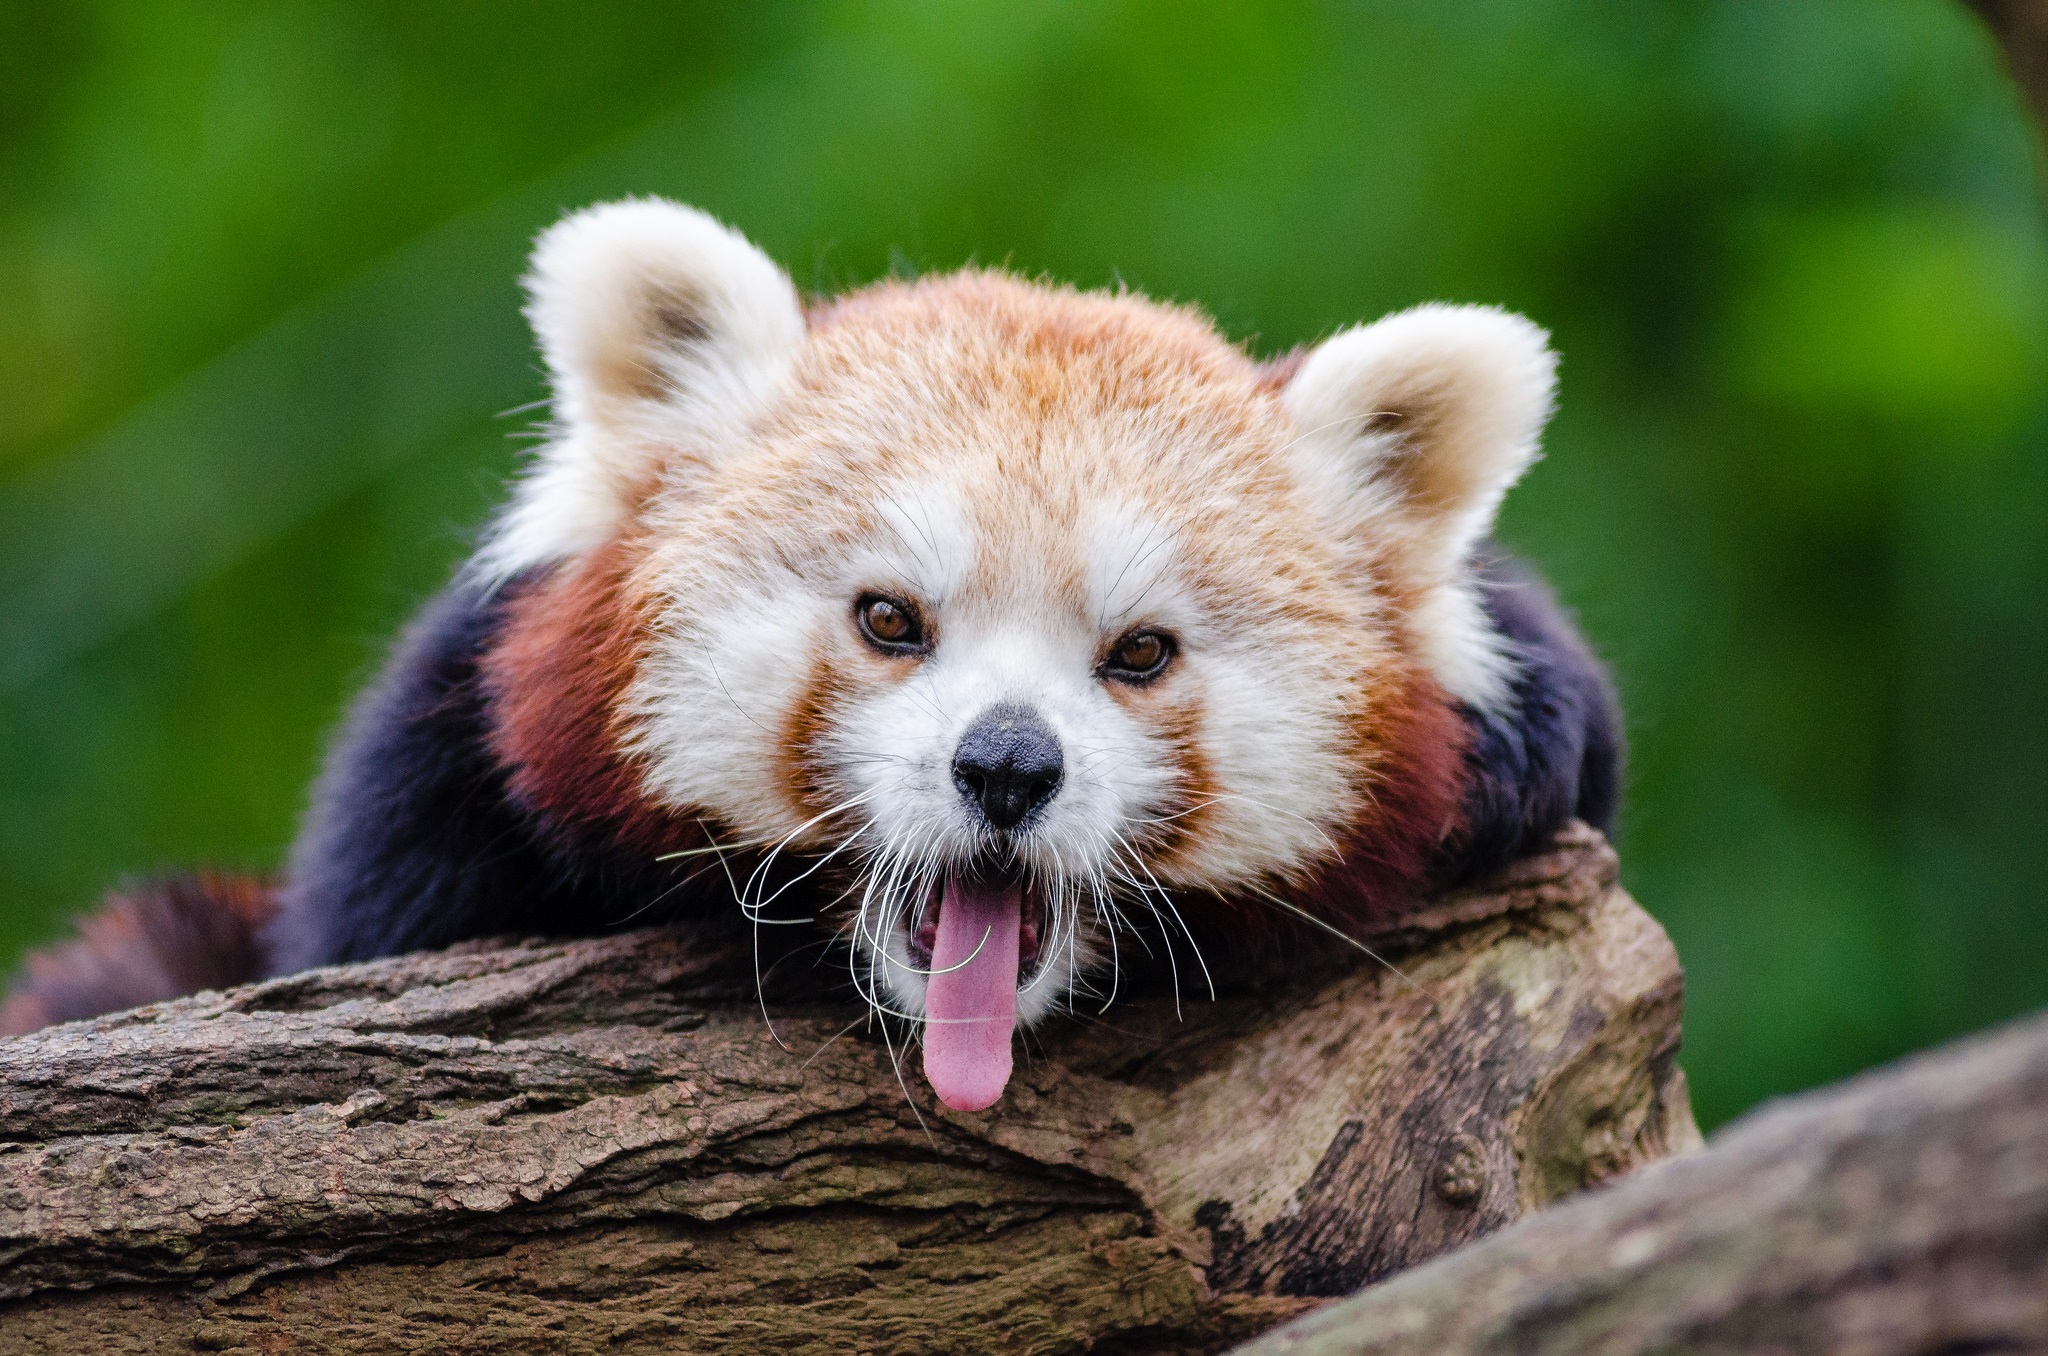
tree, nature, animal, cute, wildlife, zoo, red, mammal, asia, climber, fauna, red panda, leaves, pets, whiskers, animals, branches, vertebrate, wallpaper, pandas, bamboo, curious, fart, fire fox, ailurus fulgens, in voice of endangered, little panda, omnivore and herbivore, gestation 135 days, little bear, yawns, english speaking, trying to yawn